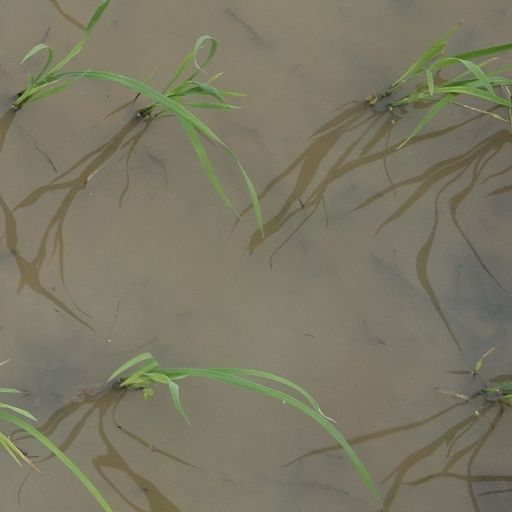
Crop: rice